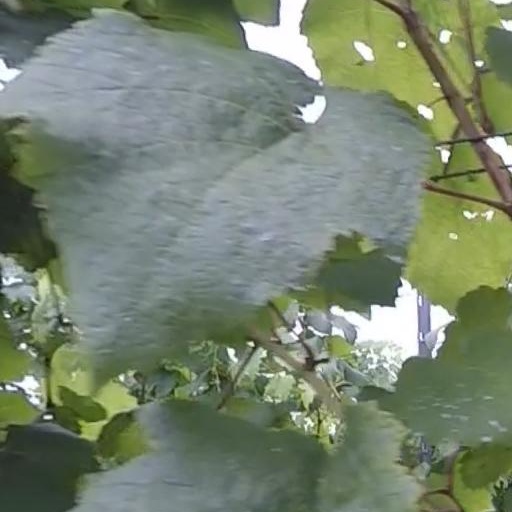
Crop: grape